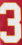
Number: 3